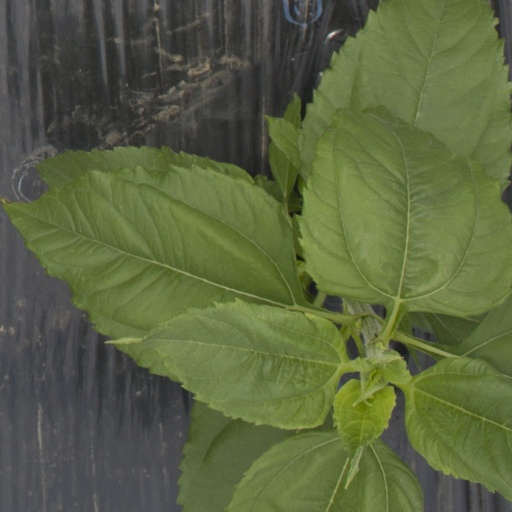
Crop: Jerusalem artichoke